Dichromodes niger

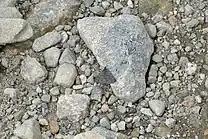

It is endemic to New Zealand. This species known in the North Island from the Tararua Range south and also in the upper portion South Island as far south as Arthur's Pass. In the South Island mountains it has been observed at altitudes of between 600m to 1200m. This species has been observed by Hudson around Wellington as well as in Nelson on the Dunn Mountain. It has also been observed at Jack's Pass in Hanmer and Skelmorlie Peak near Lake Te Anau as well as in the Awatere River valley.